Canary Islanders

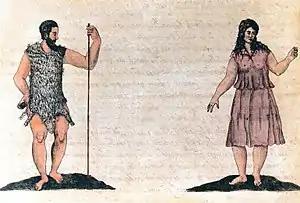
Painting of Bimbache of El Hierro by Leonardo Torriani, 1592

Although the Berbers are the most probable ancestors of the Guanches, it is deduced that important human movements (e.g., the Islamic-Arabic conquest of the Berbers) have reshaped Northwest Africa after the migratory wave to the Canary Islands and the "results support, from a maternal perspective, the supposition that since the end of the 16th century, at least, two-thirds of the Canarian population had an indigenous substrate, as was previously inferred from historical and anthropological data". mtDNA haplogroup U subclade U6b1 is Canarian-specific.